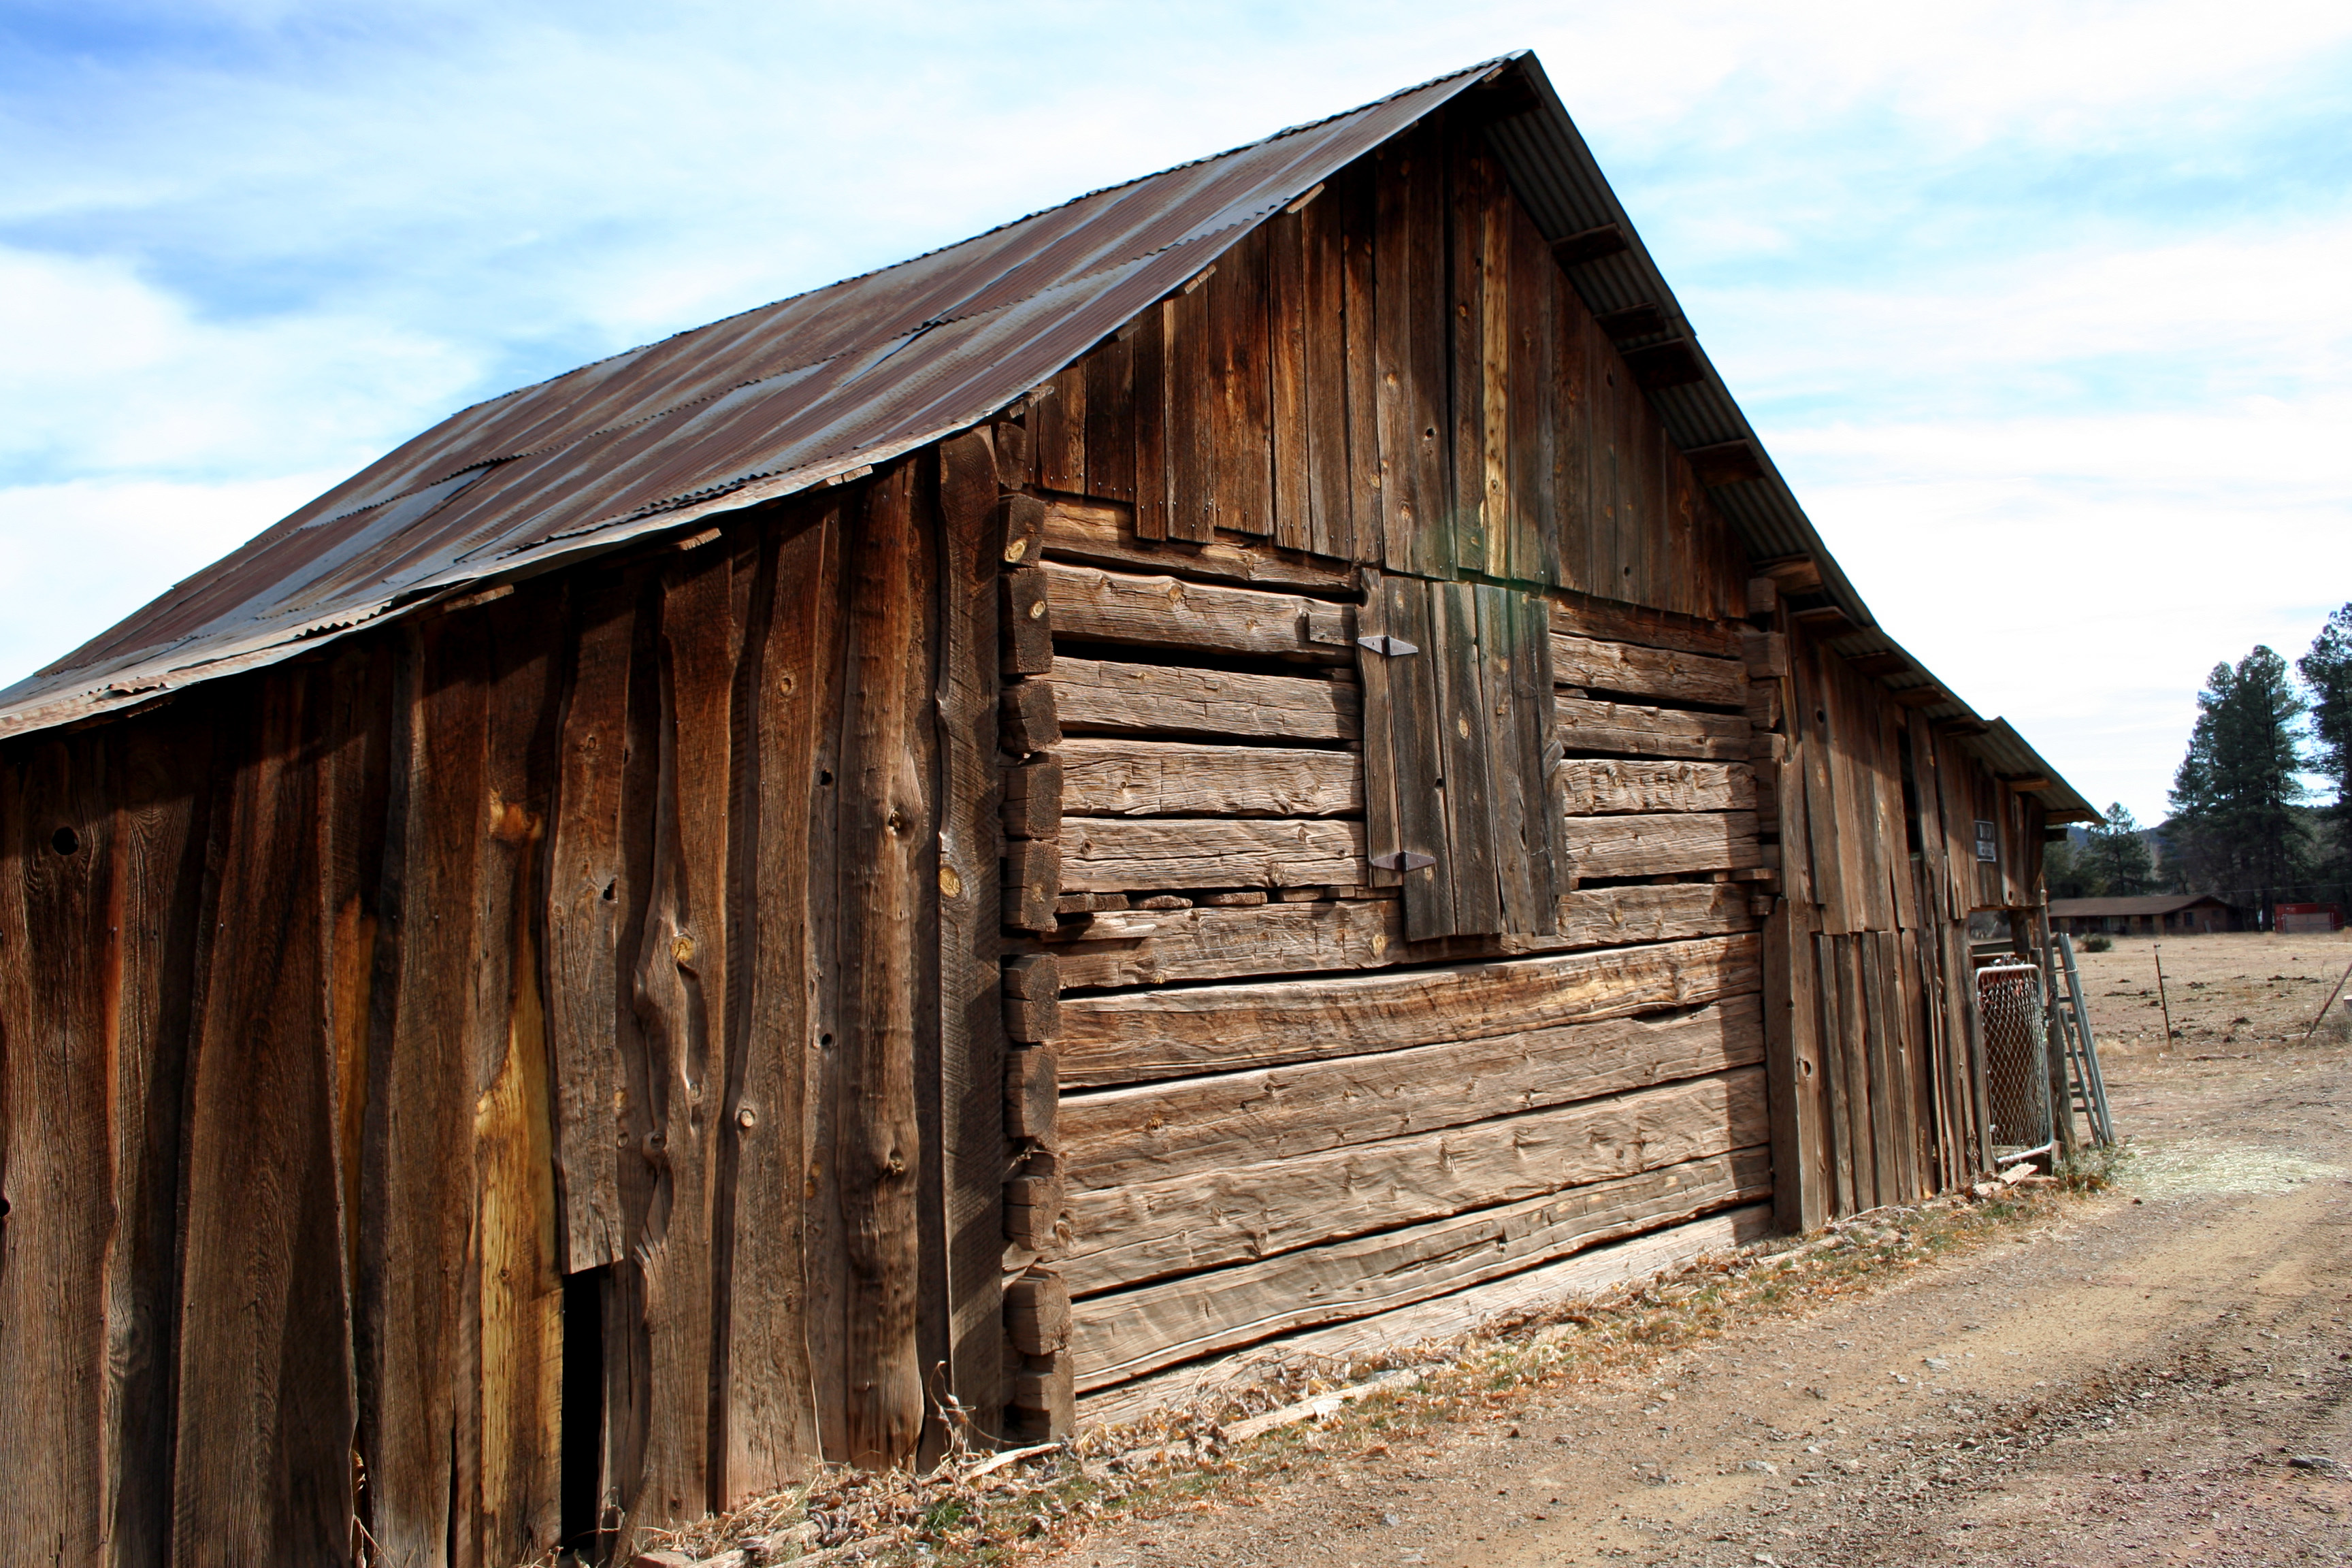
wood, house, building, barn, shed, hut, shack, log cabin, rural area